Hubous

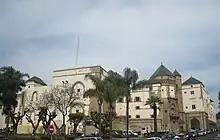
Looking toward Mahkamat al-Pasha.

In 1916, almost a decade after the French invasion and occupation of Casablanca and four years after the official establishment of the French protectorate, General Lyautey's handpicked urban planner Henri Prost and his team decided to build, to the east of the new center, a "," a new development for Muslims including a palace for the sultan.